Europe

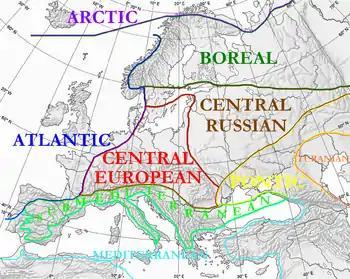
Floristic regions of Europe and neighbouring areas, according to Wolfgang Frey and Rainer Lösch

After the staggering Battle of Stalingrad in 1943, the German offensive in the Soviet Union turned into a continual fallback. The Battle of Kursk, which involved the largest tank battle in history, was the last major German offensive on the Eastern Front. In June 1944, British and American forces invaded France in the D-Day landings, opening a new front against Germany. Berlin finally fell in 1945, ending the Second World War in Europe. The war was the largest and most destructive in human history, with 60 million dead across the world. More than 40 million people in Europe had died as a result of the Second World War, including between 11 and 17 million people who perished during the Holocaust. The Soviet Union lost around 27 million people (mostly civilians) during the war, about half of all Second World War casualties. By the end of the Second World War, Europe had more than 40 million refugees. Several post-war expulsions in Central and Eastern Europe displaced a total of about 20 million people.